Lars Edegran

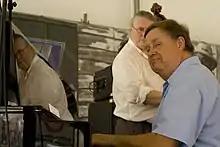
Lars Edegran in 2012

Lars Ivar Edegran (born 1944) is a Dixieland jazz musician and bandleader from Sweden. He most often plays piano, guitar, or banjo but has also played mandolin, clarinet, and saxophone.